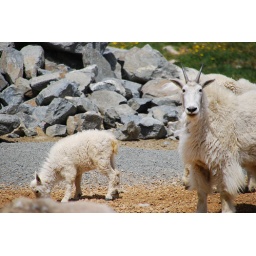
Mama mountain goat watches me and the dogs in order to protect the young one